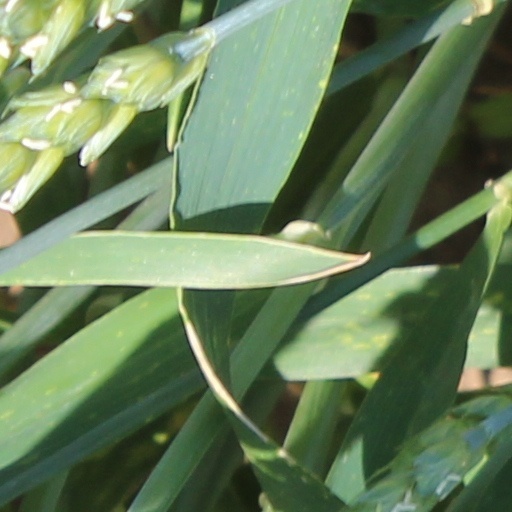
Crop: wheat